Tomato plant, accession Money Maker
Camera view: bottom (45 deg); turntable rotation: 30 degrees
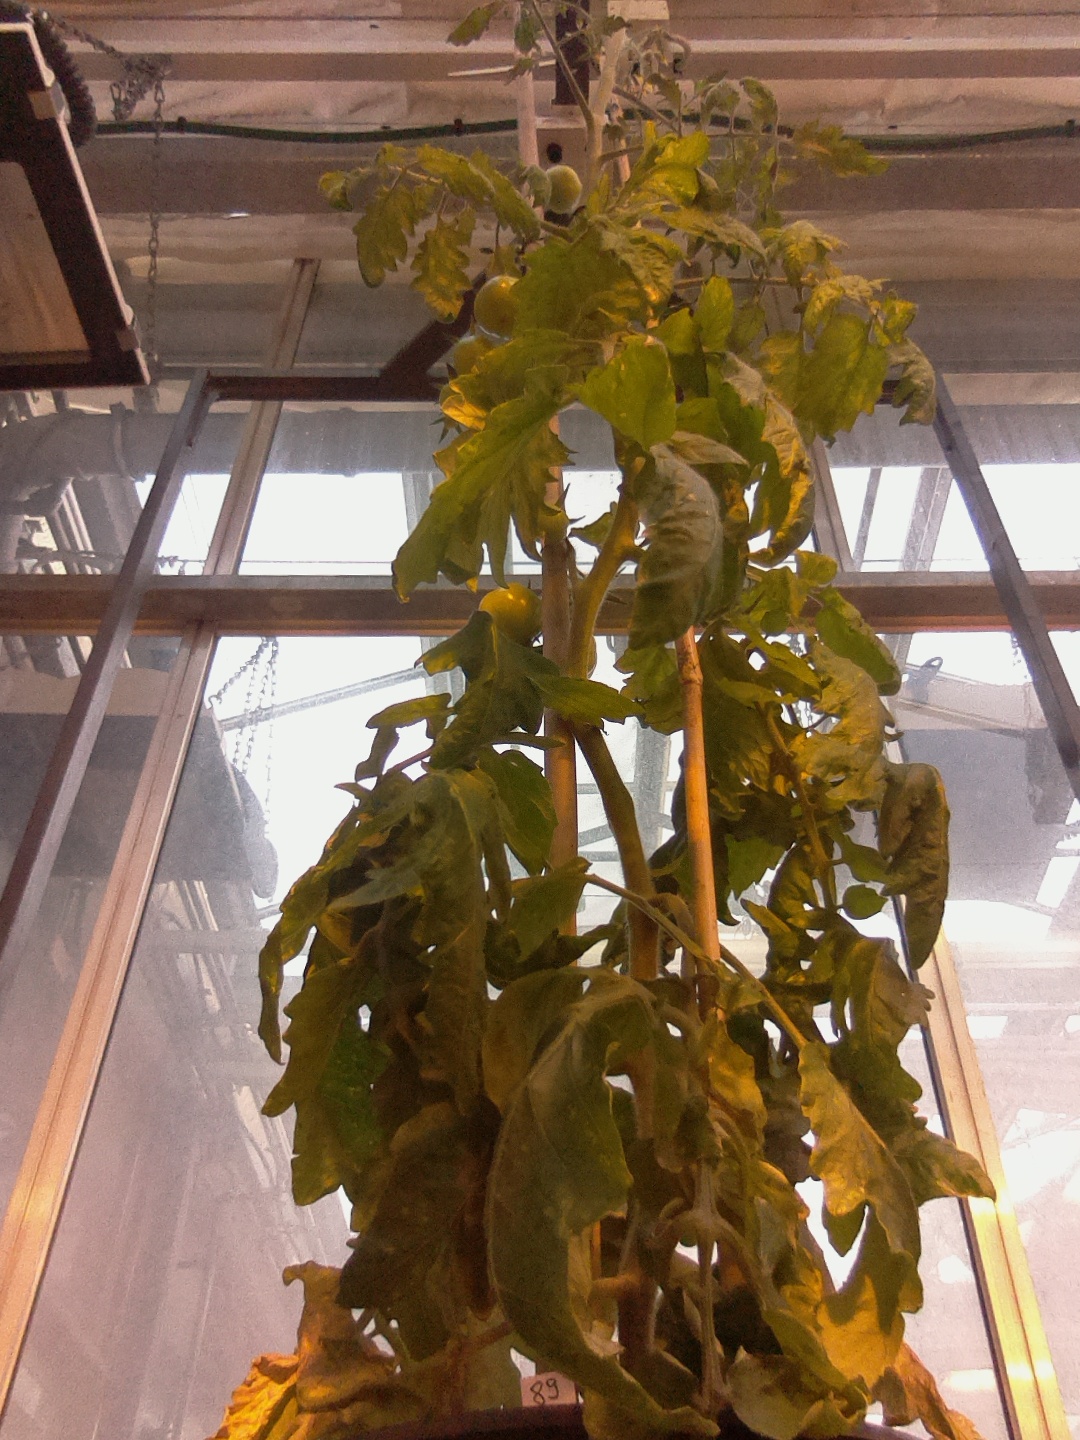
BBCH growth stage 74: 40%-50% of final fruit size